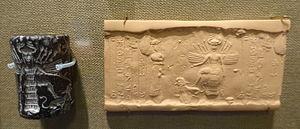
Dans la mythologie grecque, Potnia Therôn désigne une divinité archaïque de la religion minoenne ou mycénienne. Ses origines remontent aux temps préhistoriques en orient et ses caractéristiques ont été assimilées dans le polythéisme gréco-romain classique principalement par les déesses Artémis et Diane.
L’empire d'Akkad est un État fondé par Sargon d'Akkad qui domina la Mésopotamie de la fin du XXIVᵉ siècle av. J.-C. au début du XXIIᵉ siècle av. J.-C. selon la chronologie la plus couramment retenue, même s'il est possible qu'il se soit épanoui environ un siècle plus tard, les datations étant incertaines pour une période aussi lointaine.